Benedikt Paul Göcke

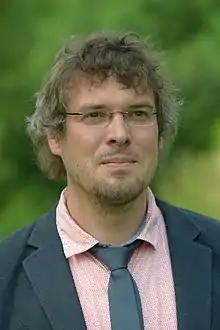

Benedikt Paul Göcke (born May 1, 1981) is a German philosopher and theologian. He is University Professor for the Philosophy of Religion and Philosophy of Science at the Catholic Theological Faculty of the Ruhr University Bochum and an associate member of the Faculty of Theology and Religion at the University of Oxford. His research includes theoretical, practical and historical philosophy and can be divided into three main areas: philosophy of science and metaphysics, transhumanism and ethics of digitization, and German Idealism, in particular the philosophy of Karl Christian Friedrich Krause (1781–1832).